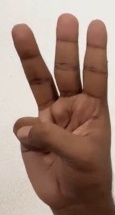
ASL sign: W